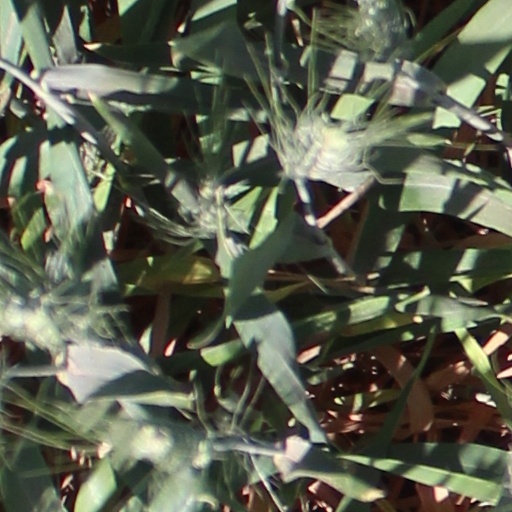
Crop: wheat